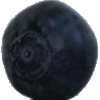
Label: blueberry